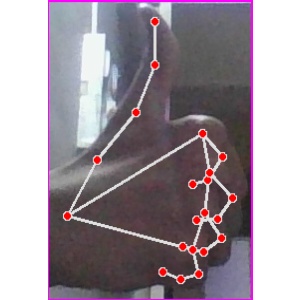
अक्षर: थ